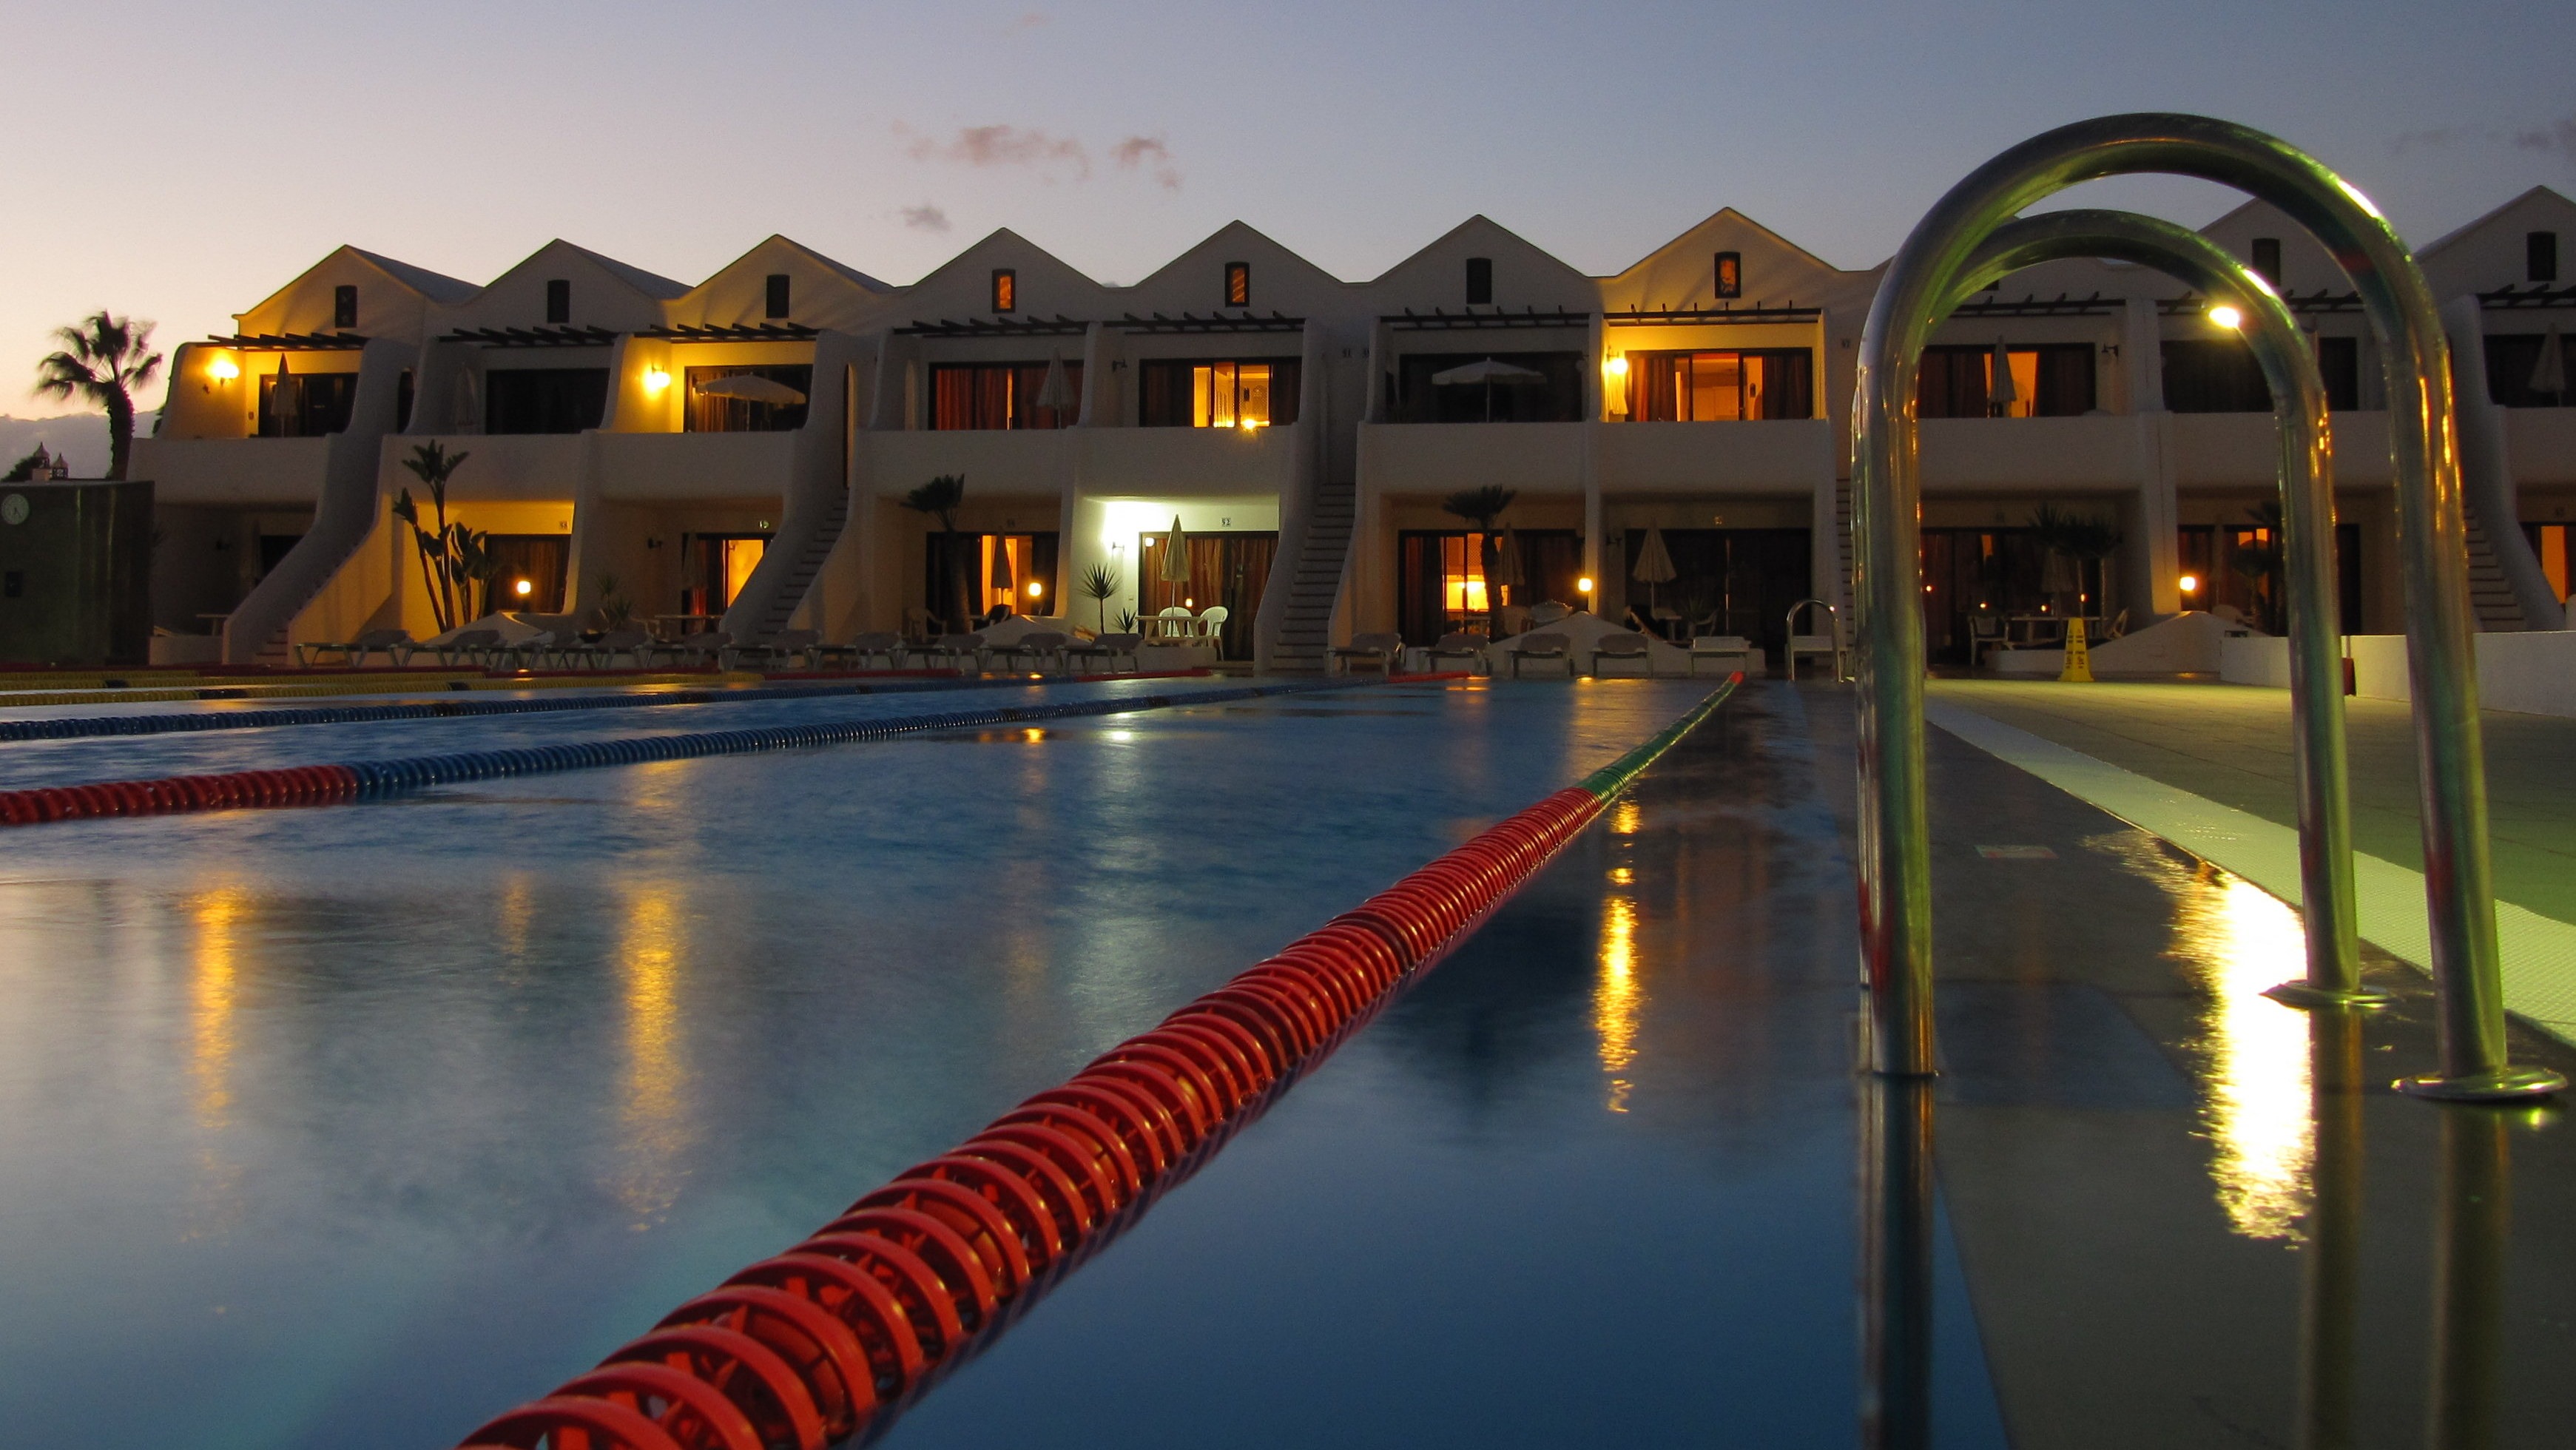
water, light, night, pool, evening, reflection, swimming pool, holiday, lane, hotel, resort, recovery, lanzarote